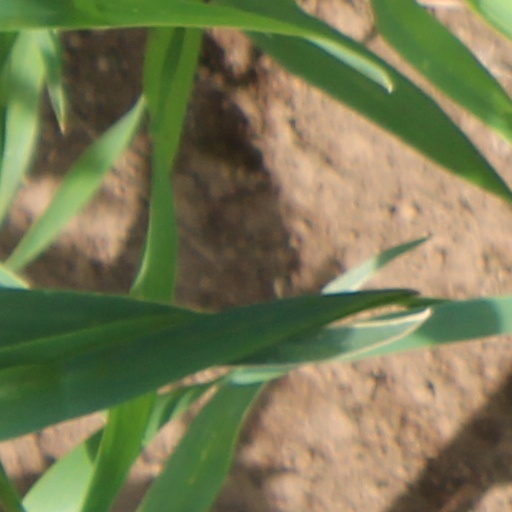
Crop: wheat